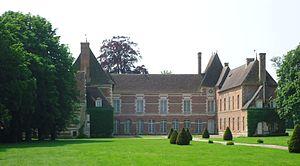
Grandvilliers - Chateau d'Hellenvilliers, XVe, XVIe, XVIIIe et XIXe (ISMH) - Façade nord
Grandvilliers [gʁɑ̃vilje] est une commune française située dans le département de l'Eure en région Normandie. Depuis le 1ᵉʳ janvier 2019, elle est une commune déléguée de Mesnils-sur-Iton.
Cet article recense une partie des monuments historiques de l'Eure, en France.
Cet article recense de manière non exhaustive les châteaux, maisons fortes, manoirs, mottes castrales, situés dans le département français de l'Eure, en France.